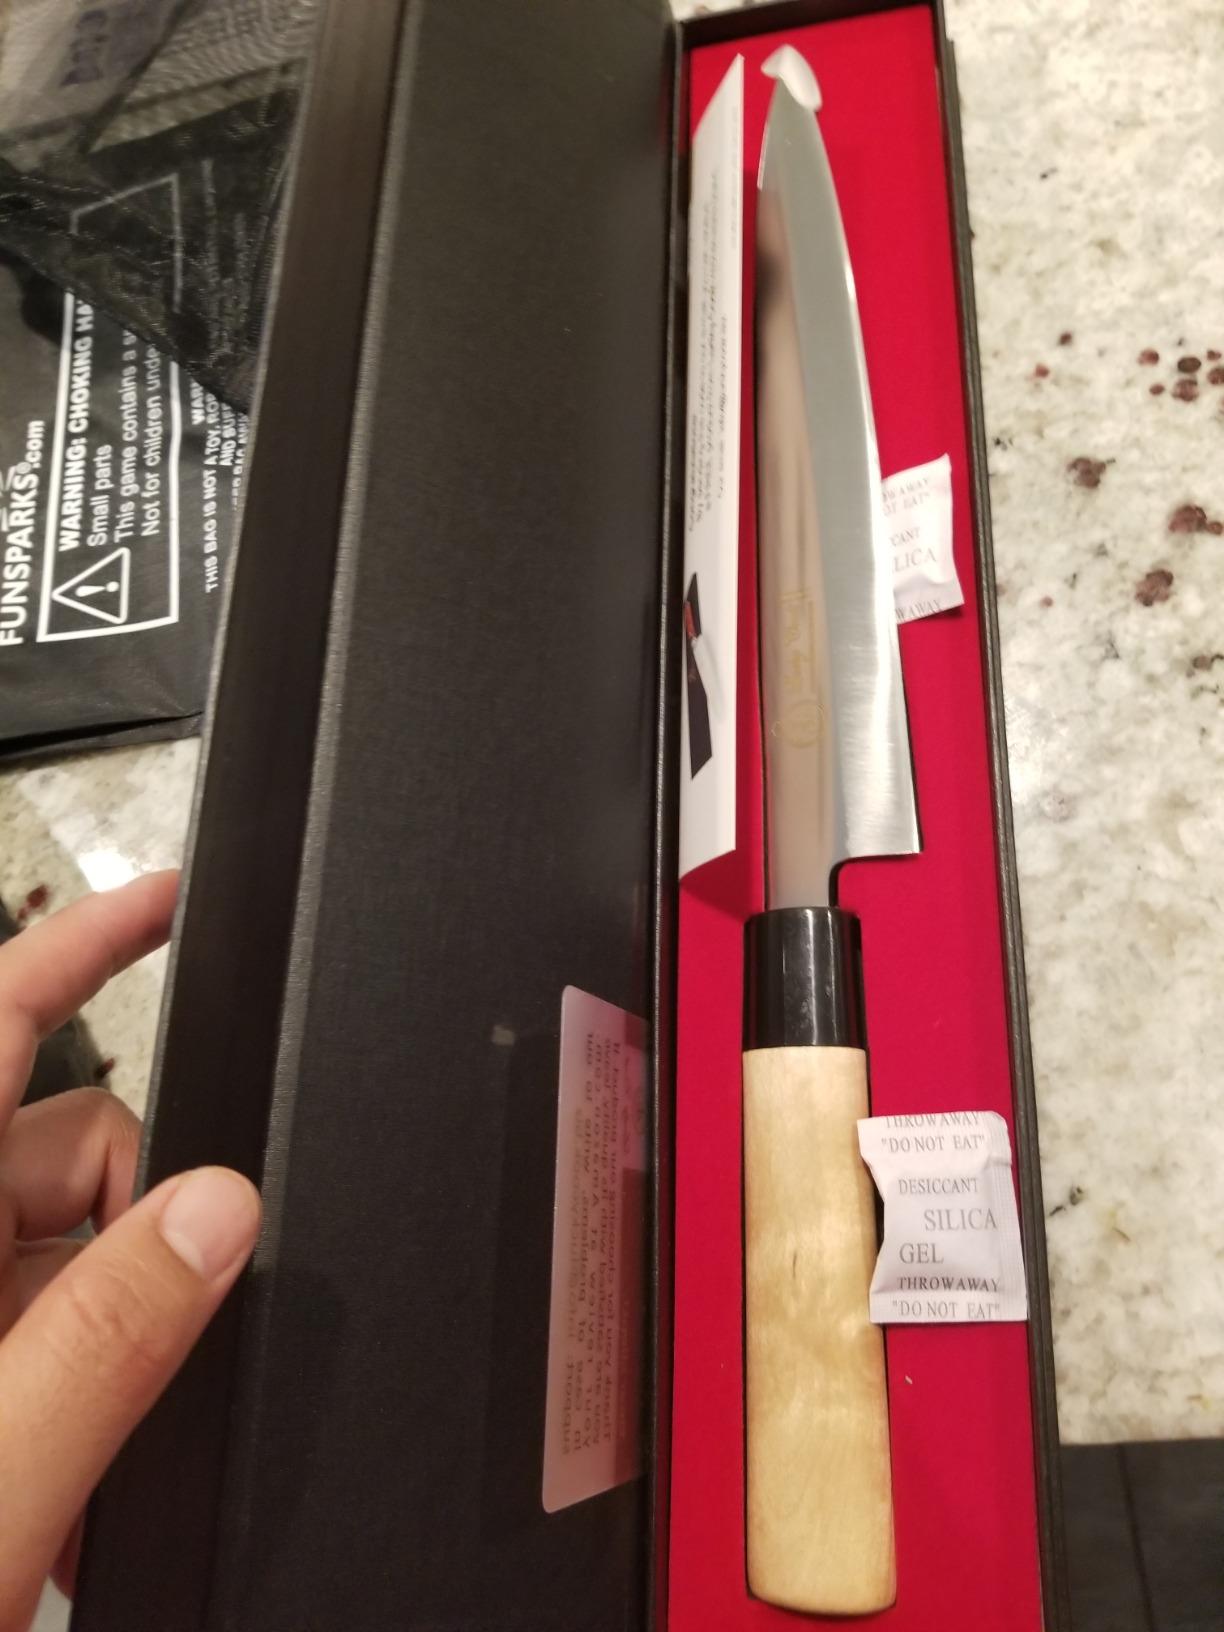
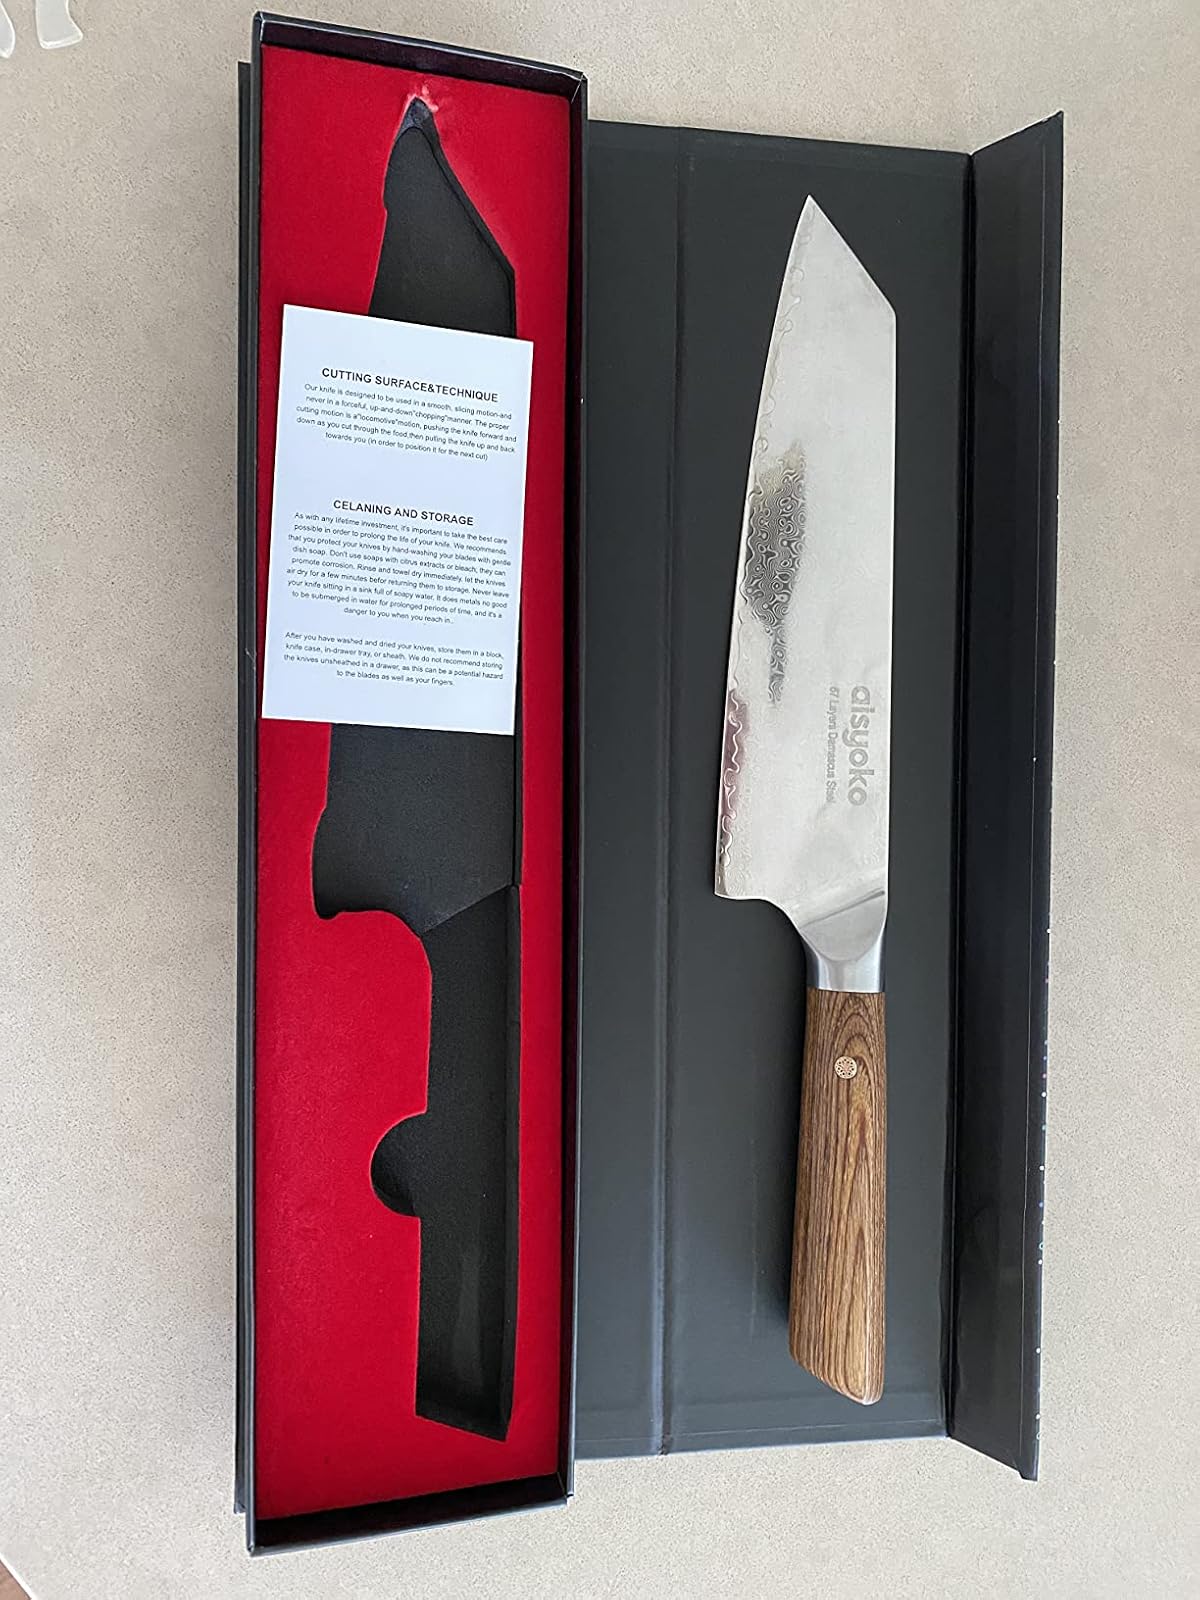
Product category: items_knife
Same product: no